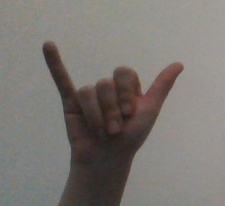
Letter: ya